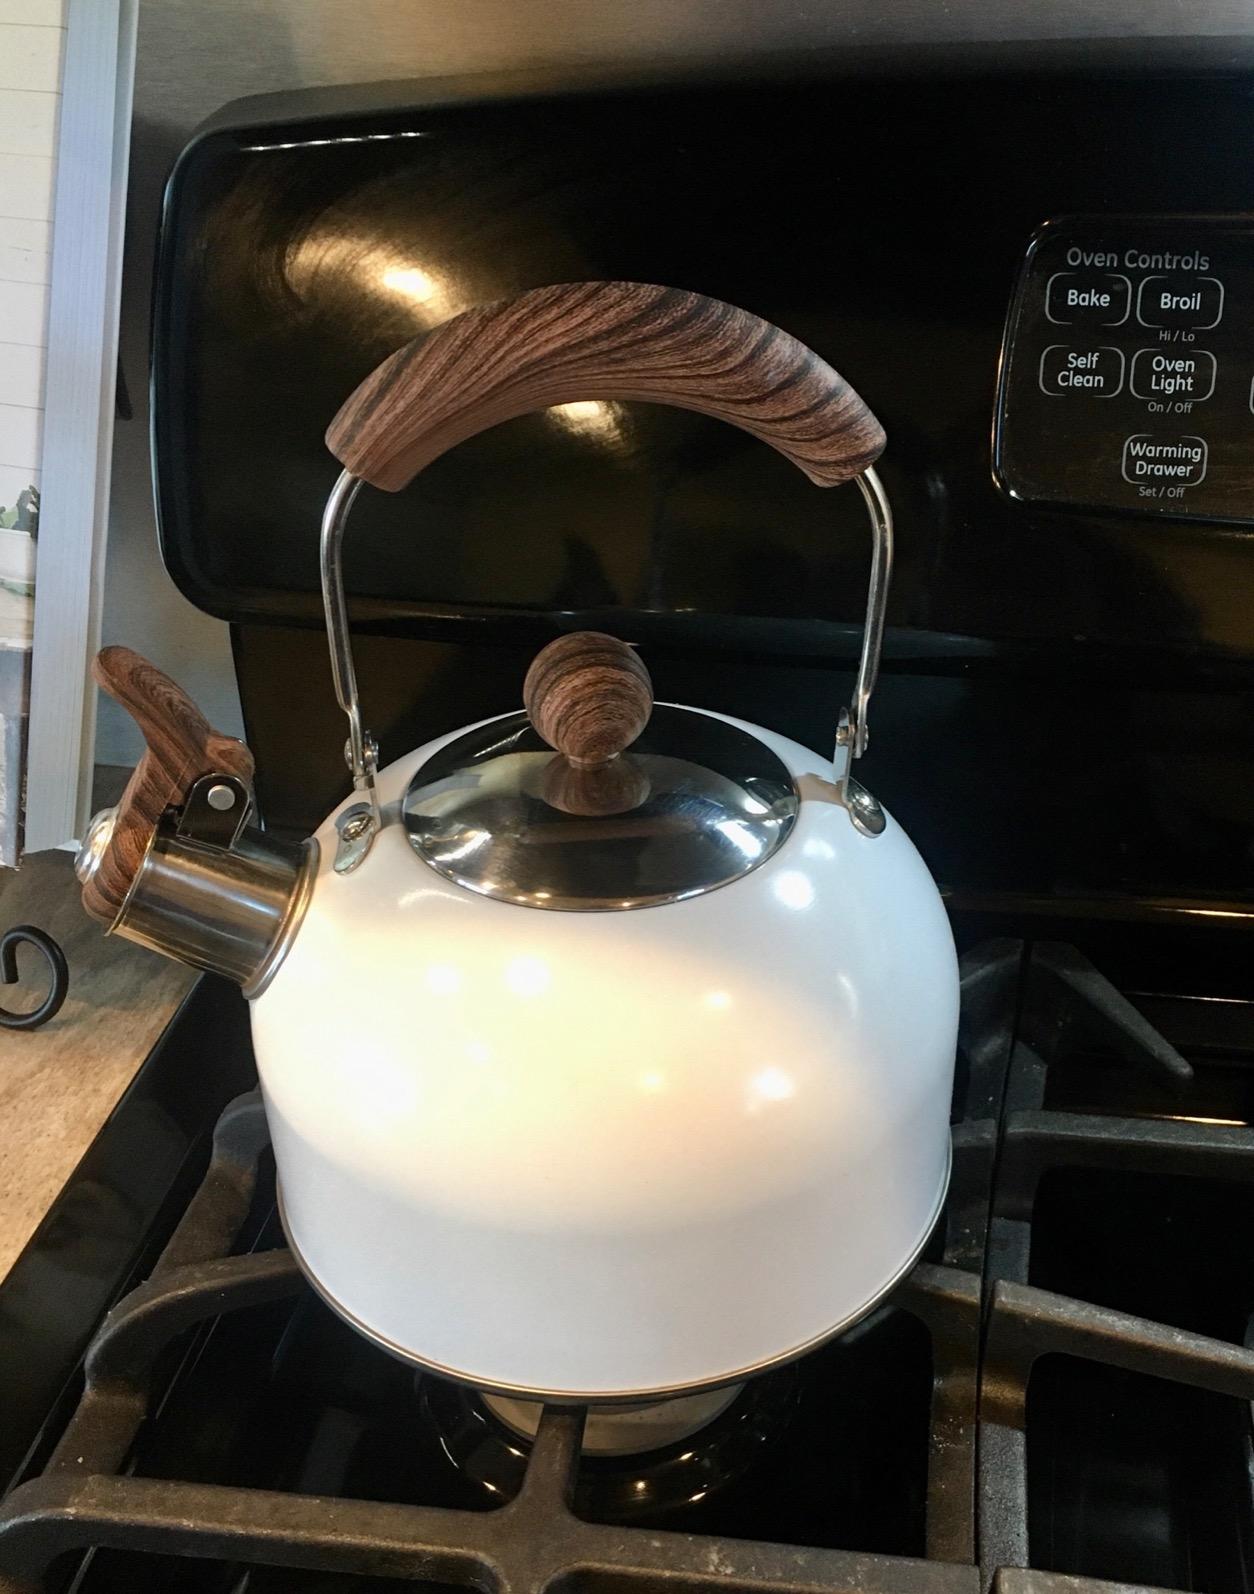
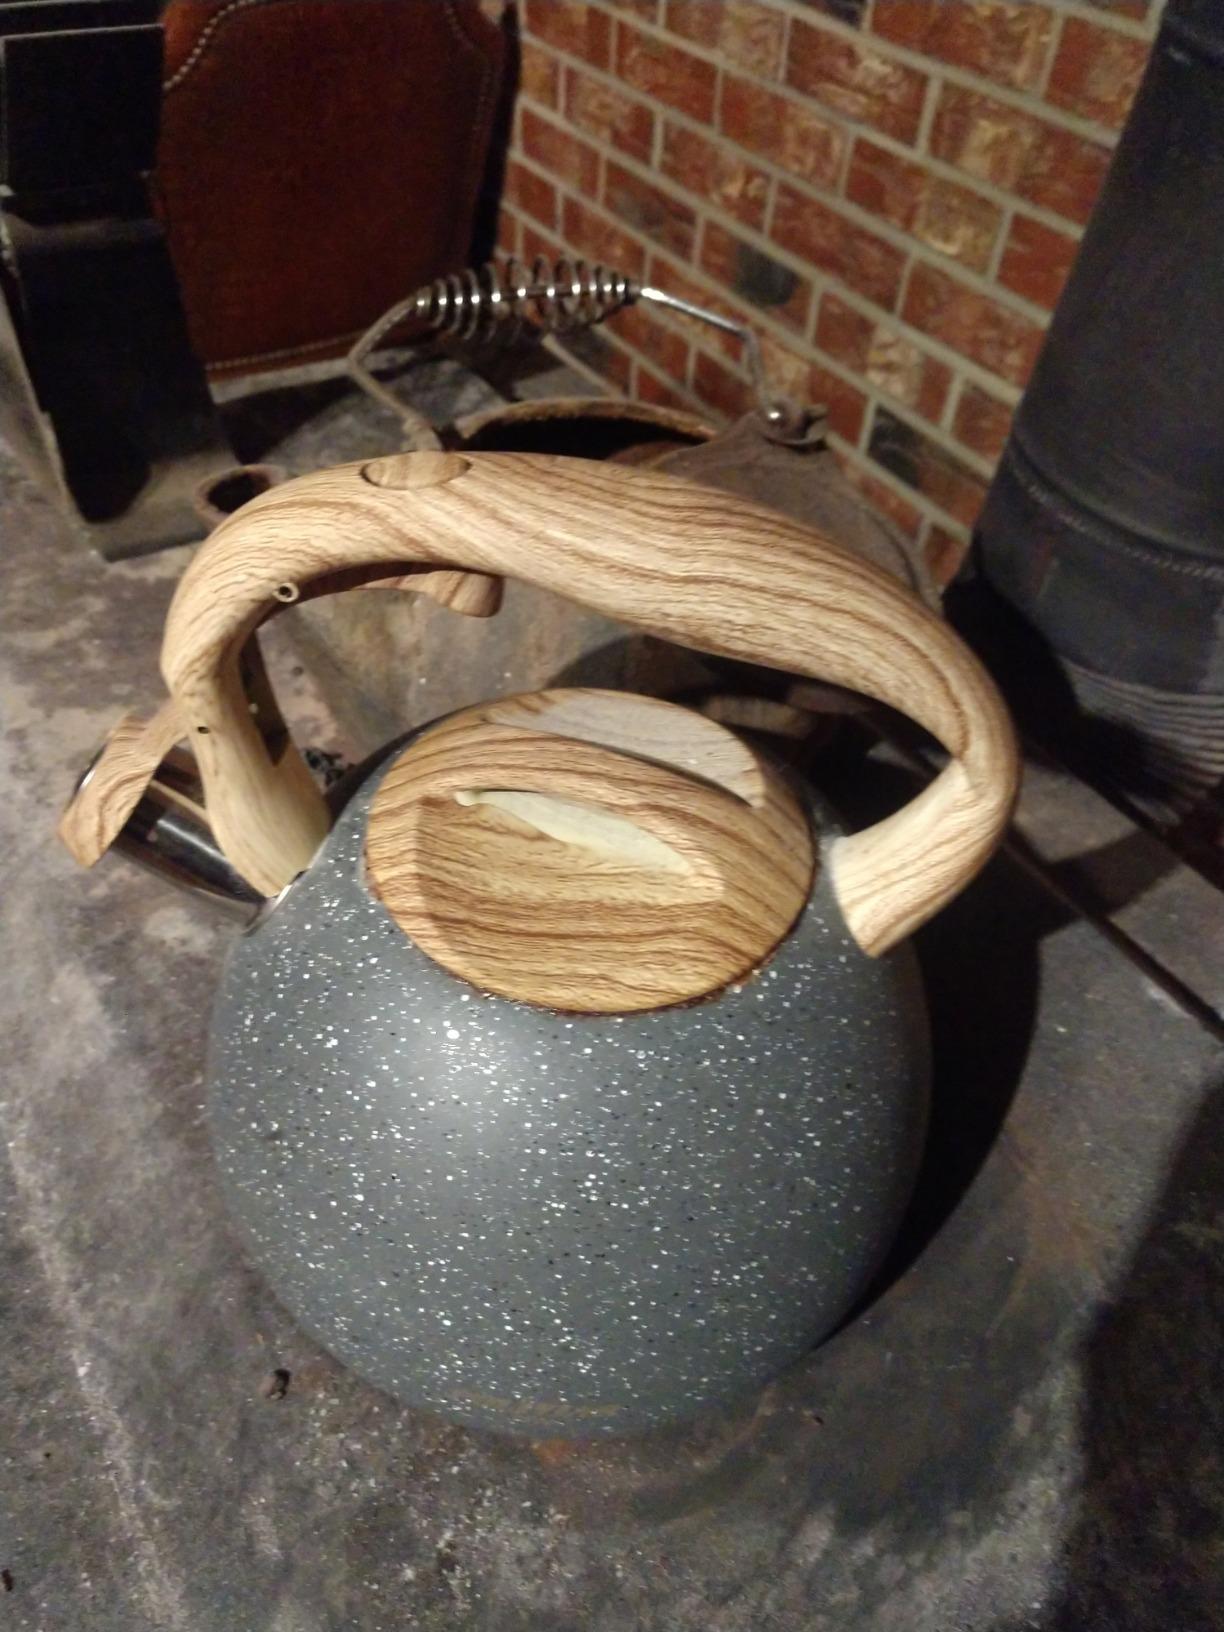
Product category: items_kettle
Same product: no